Attack on Mers-el-Kébir

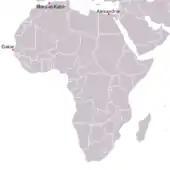

At Italian suggestion, the armistice terms were amended to permit the French fleet temporarily to stay in North African ports, where they might be seized by Italian troops from Libya. The British made a contingency plan, Operation Catapult, to eliminate the French fleet in mid-June, when it was clear that Philippe Pétain was forming a government with a view to ending the war and it seemed likely that the French fleet might be seized by the Germans. In a speech to Parliament, Churchill repeated that the Armistice of 22 June 1940 was a betrayal of the Allied agreement not to make a separate peace. Churchill said, "What is the value of that? Ask half a dozen countries; what is the value of such a solemn assurance?... Finally, the armistice could be voided at any time on any pretext of non-observance".